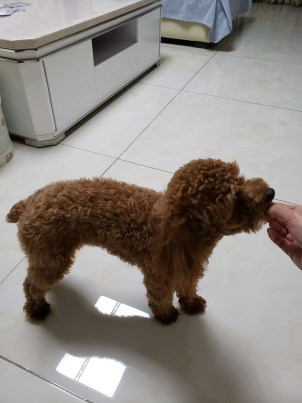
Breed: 7449-n000128-teddy